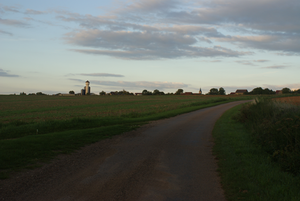
Beaulieu (Nièvre)